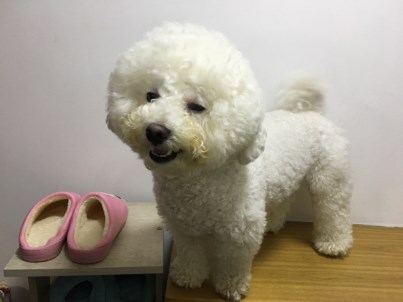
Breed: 3083-n000117-Bichon_Frise